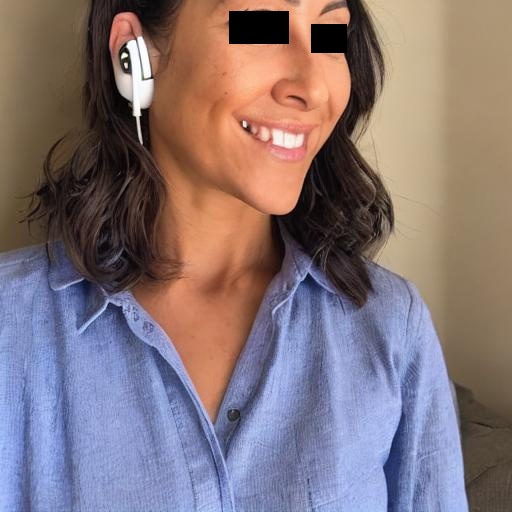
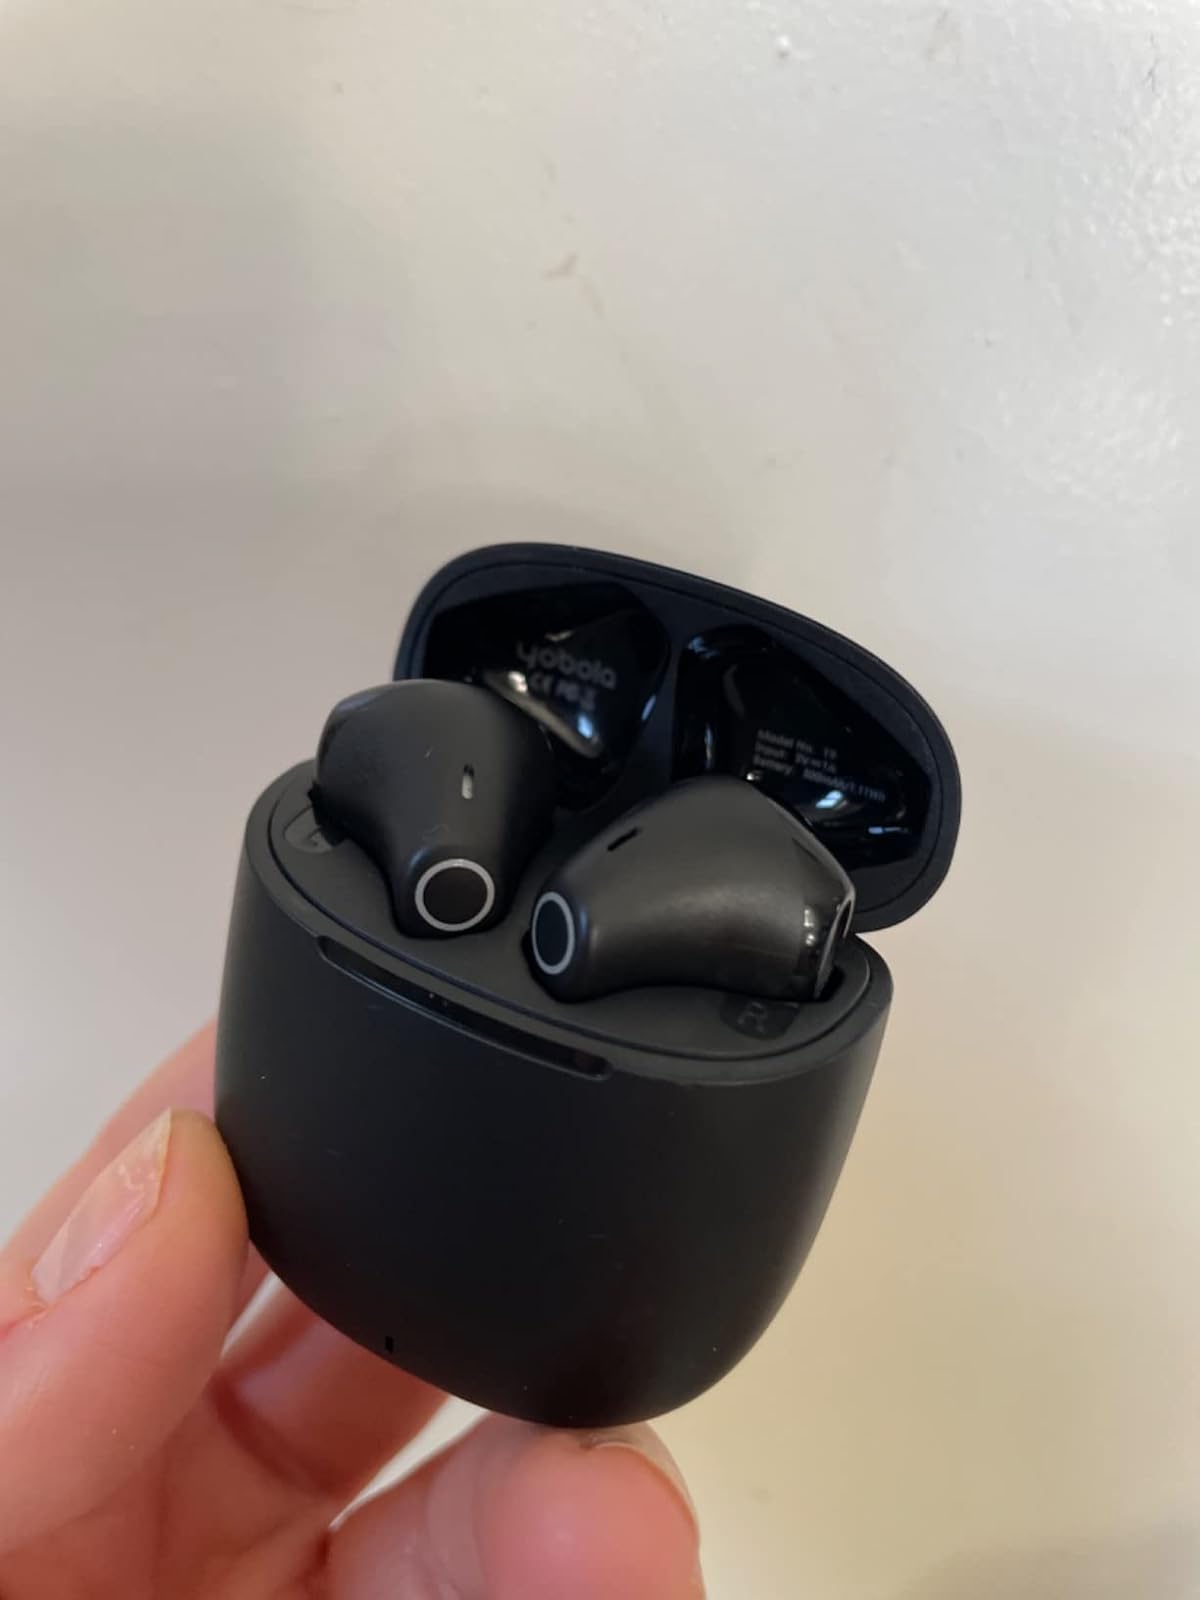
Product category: earbuds
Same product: no